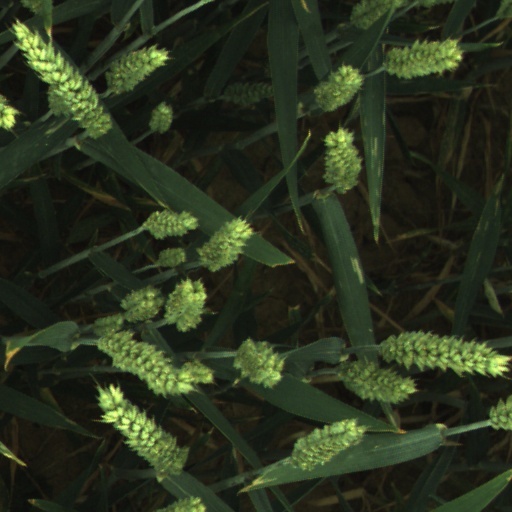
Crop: wheat